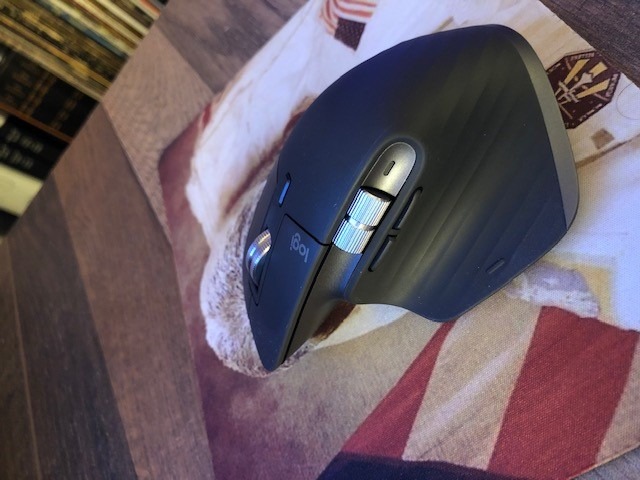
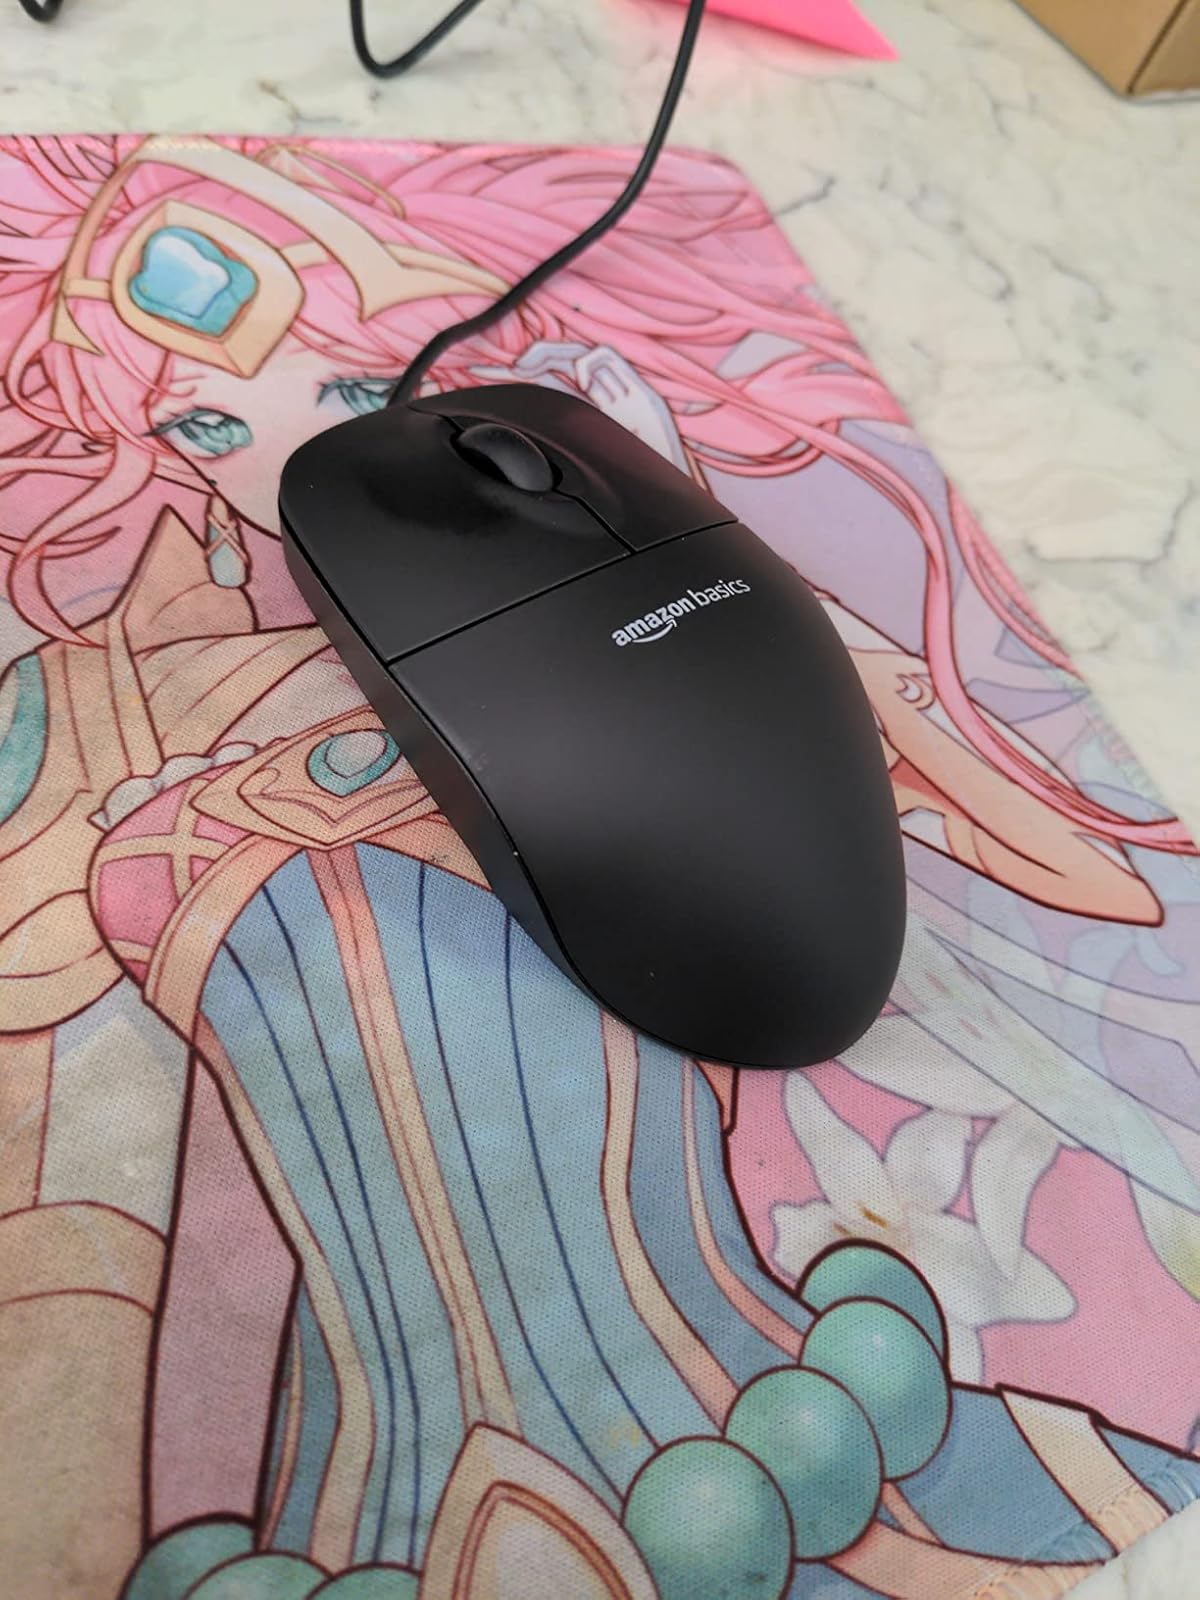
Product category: mouse
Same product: no